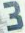
Number: 3